Watty Lee

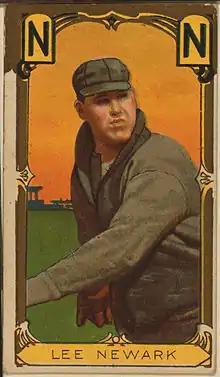
Watty Lee with the Newark Indians in 1910.

Wyatt Arnold "Watty" Lee (August 12, 1879 – March 6, 1936) was a Major League Baseball outfielder and pitcher. He played all or part of four seasons in the majors, from until , for the Washington Senators and Pittsburgh Pirates.